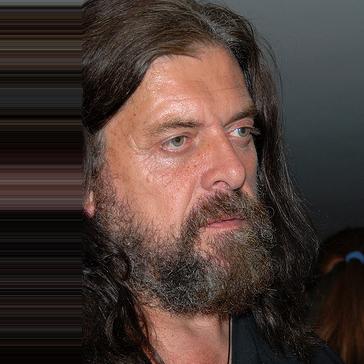
Age: 57